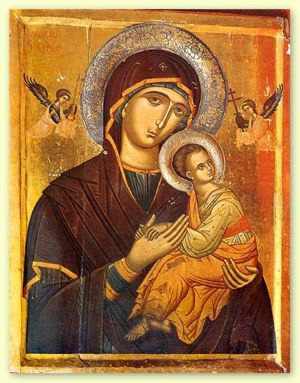
Jomfru Maria
Jomfru Maria
Jomfru Maria er ifølge Det Nye Testamente og Koranen mor til Jesus. Jomfru Maria er den græske form af det aramæiske navn Mirjam, som hun delte med Moses' søster.